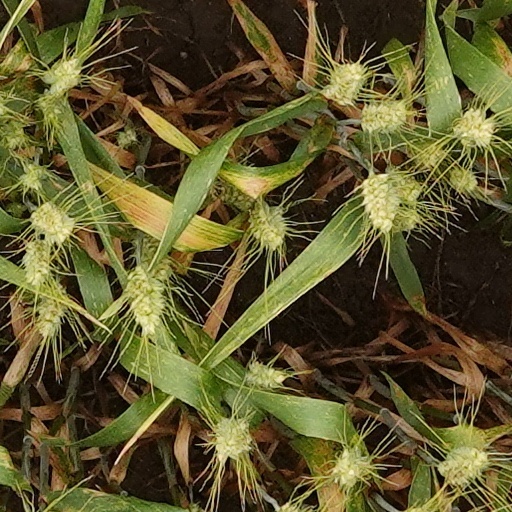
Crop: wheat